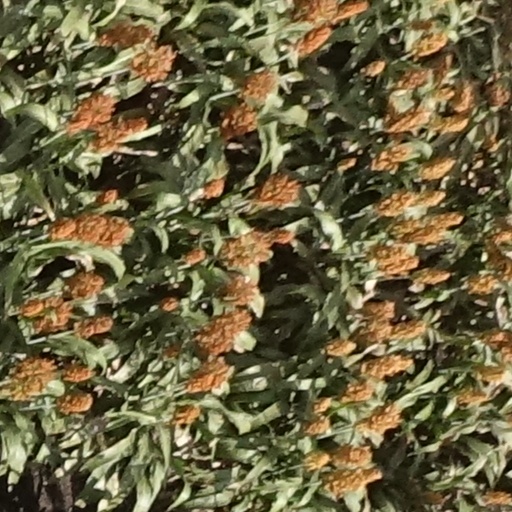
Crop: sorghum